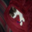
Label: cat